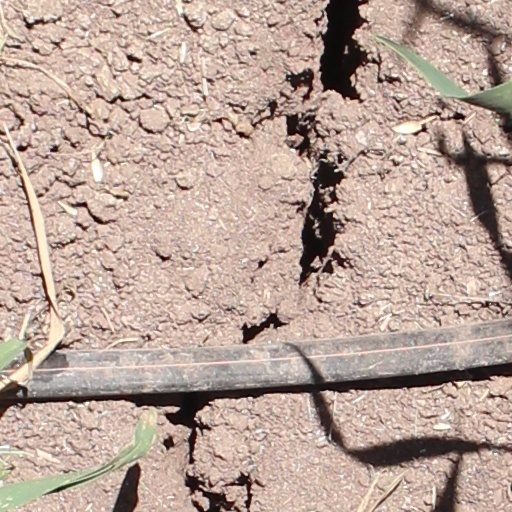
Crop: wheat